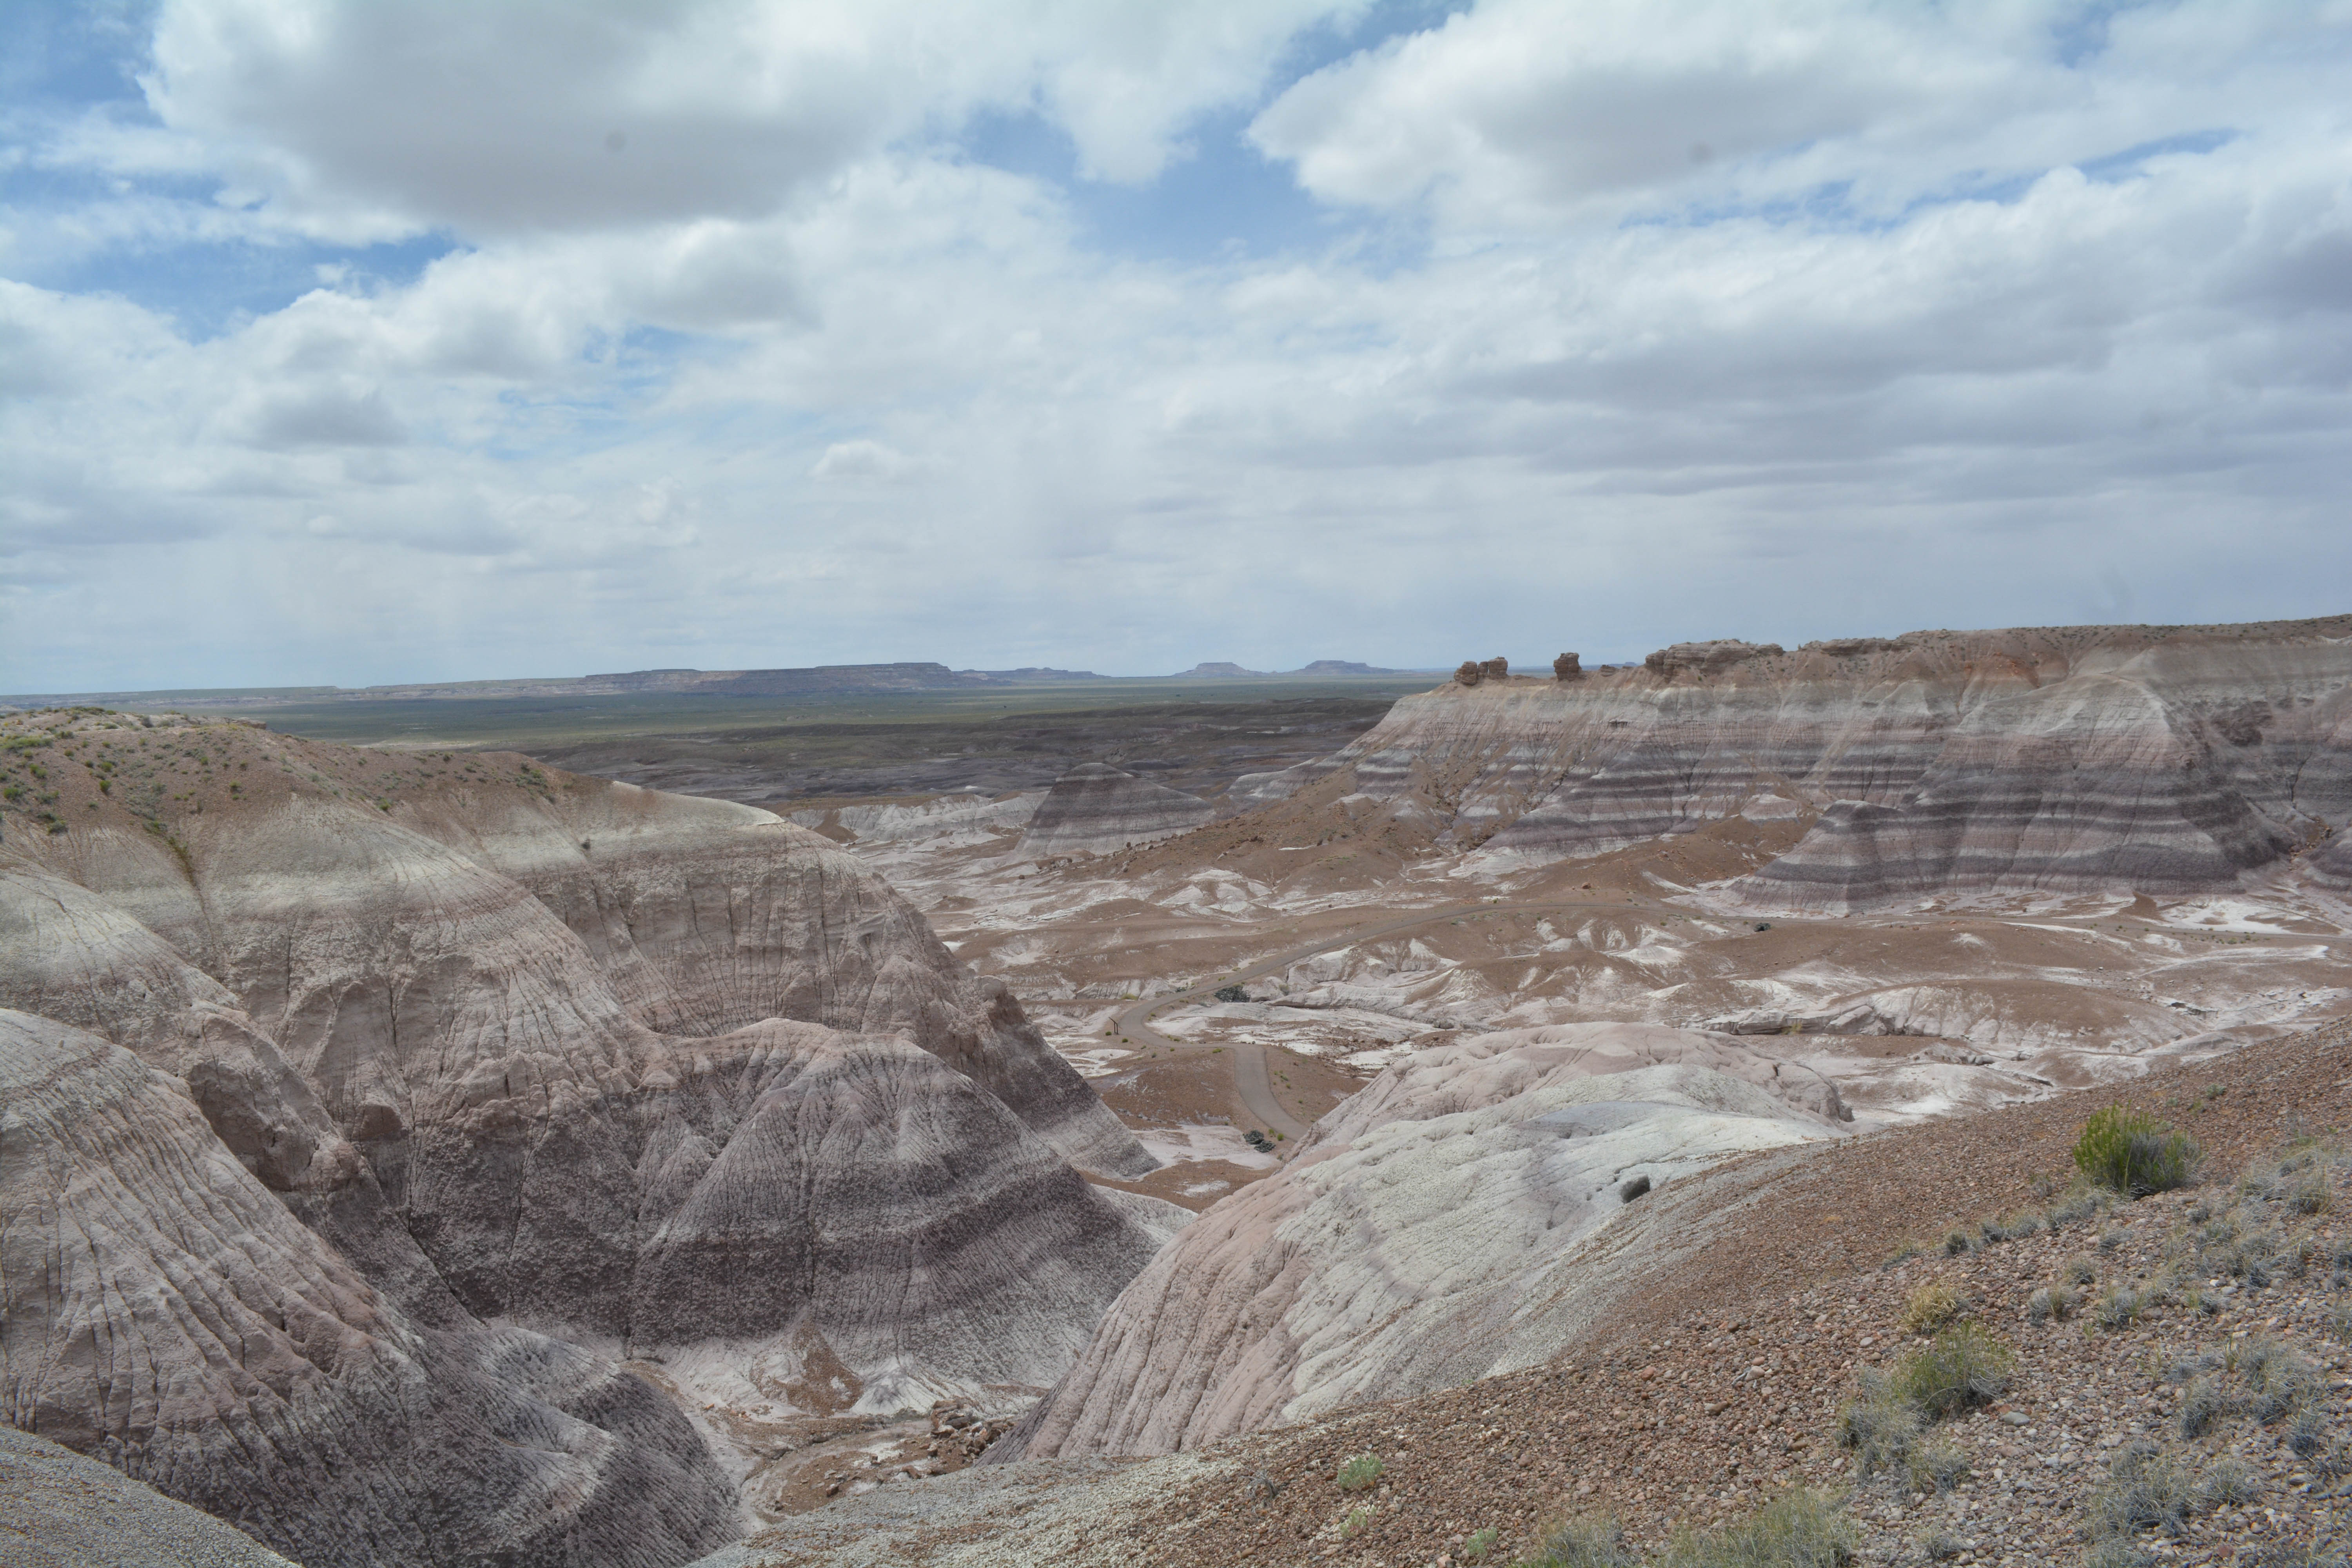
rock, valley, cliff, terrain, geology, badlands, plateau, marccooper, painteddesert, petrifiedforest, route66, holbrook, arizonalandscape, quarry, wadi, landform, geographical feature